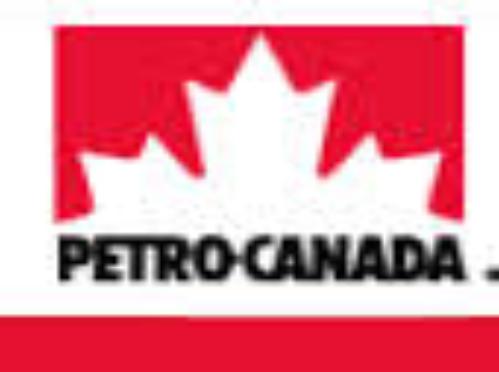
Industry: Transportation